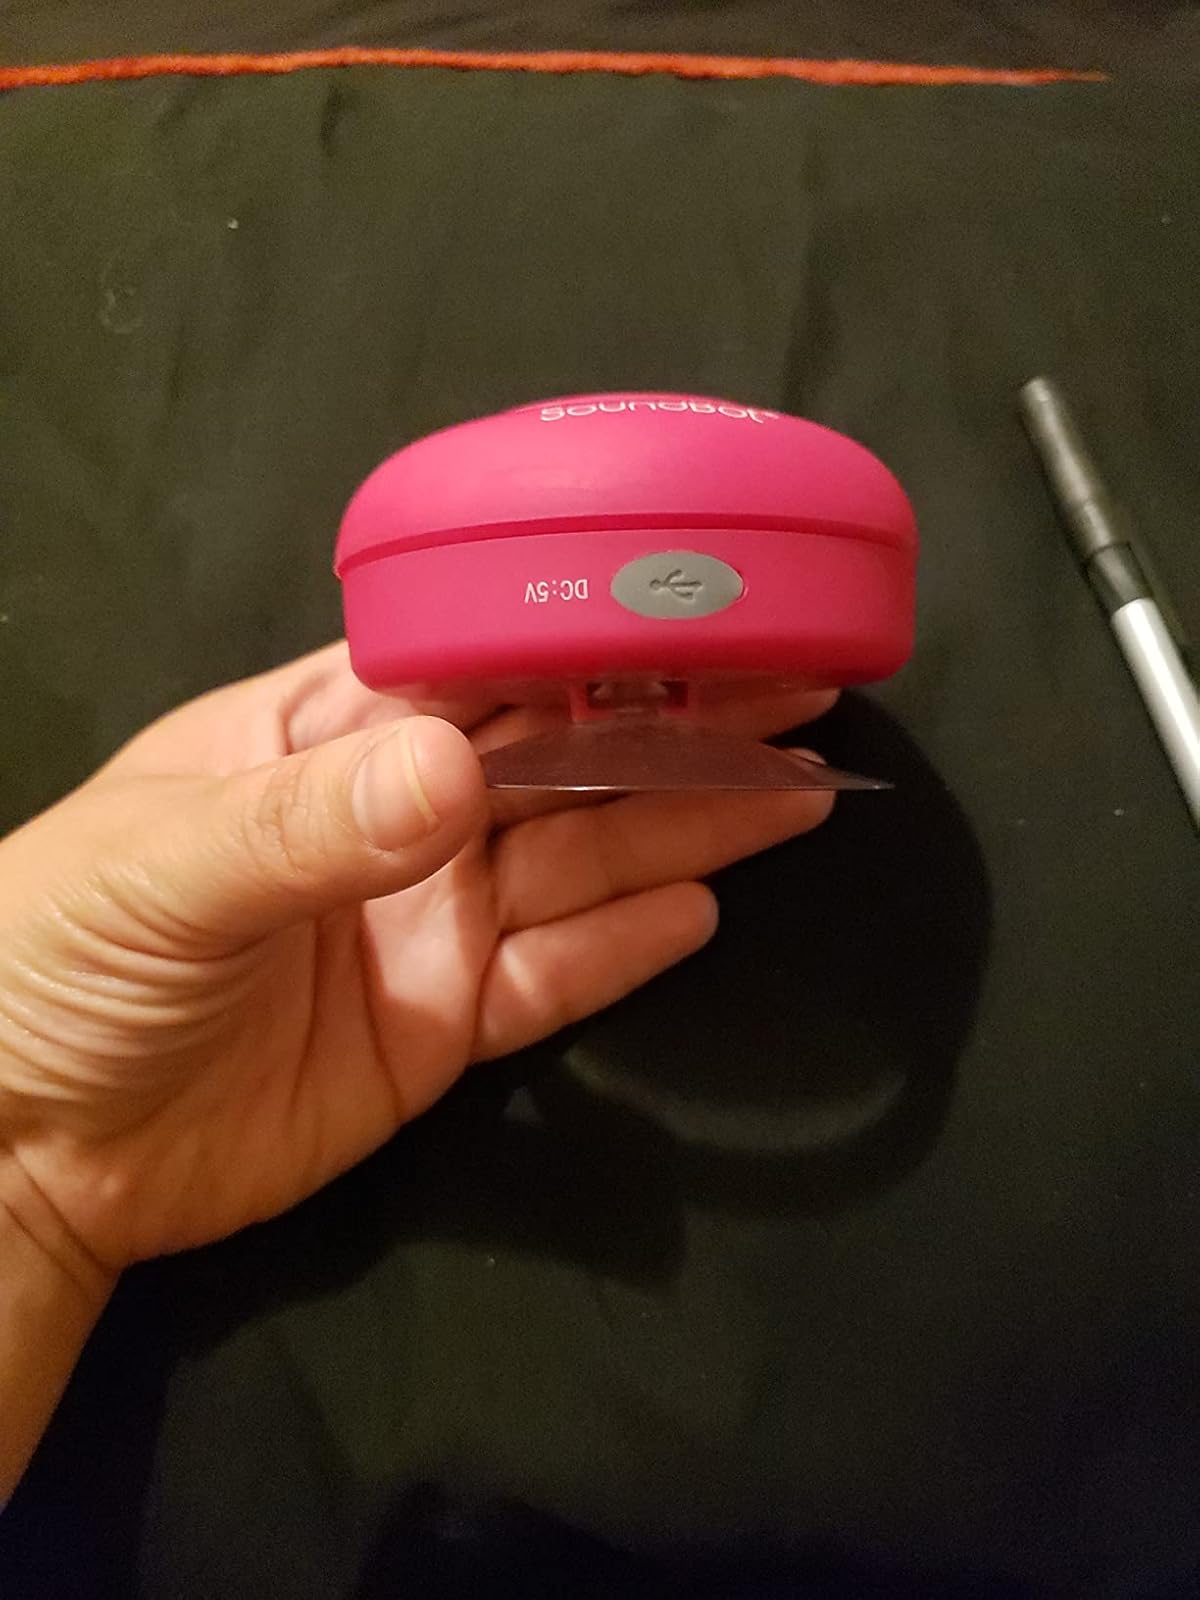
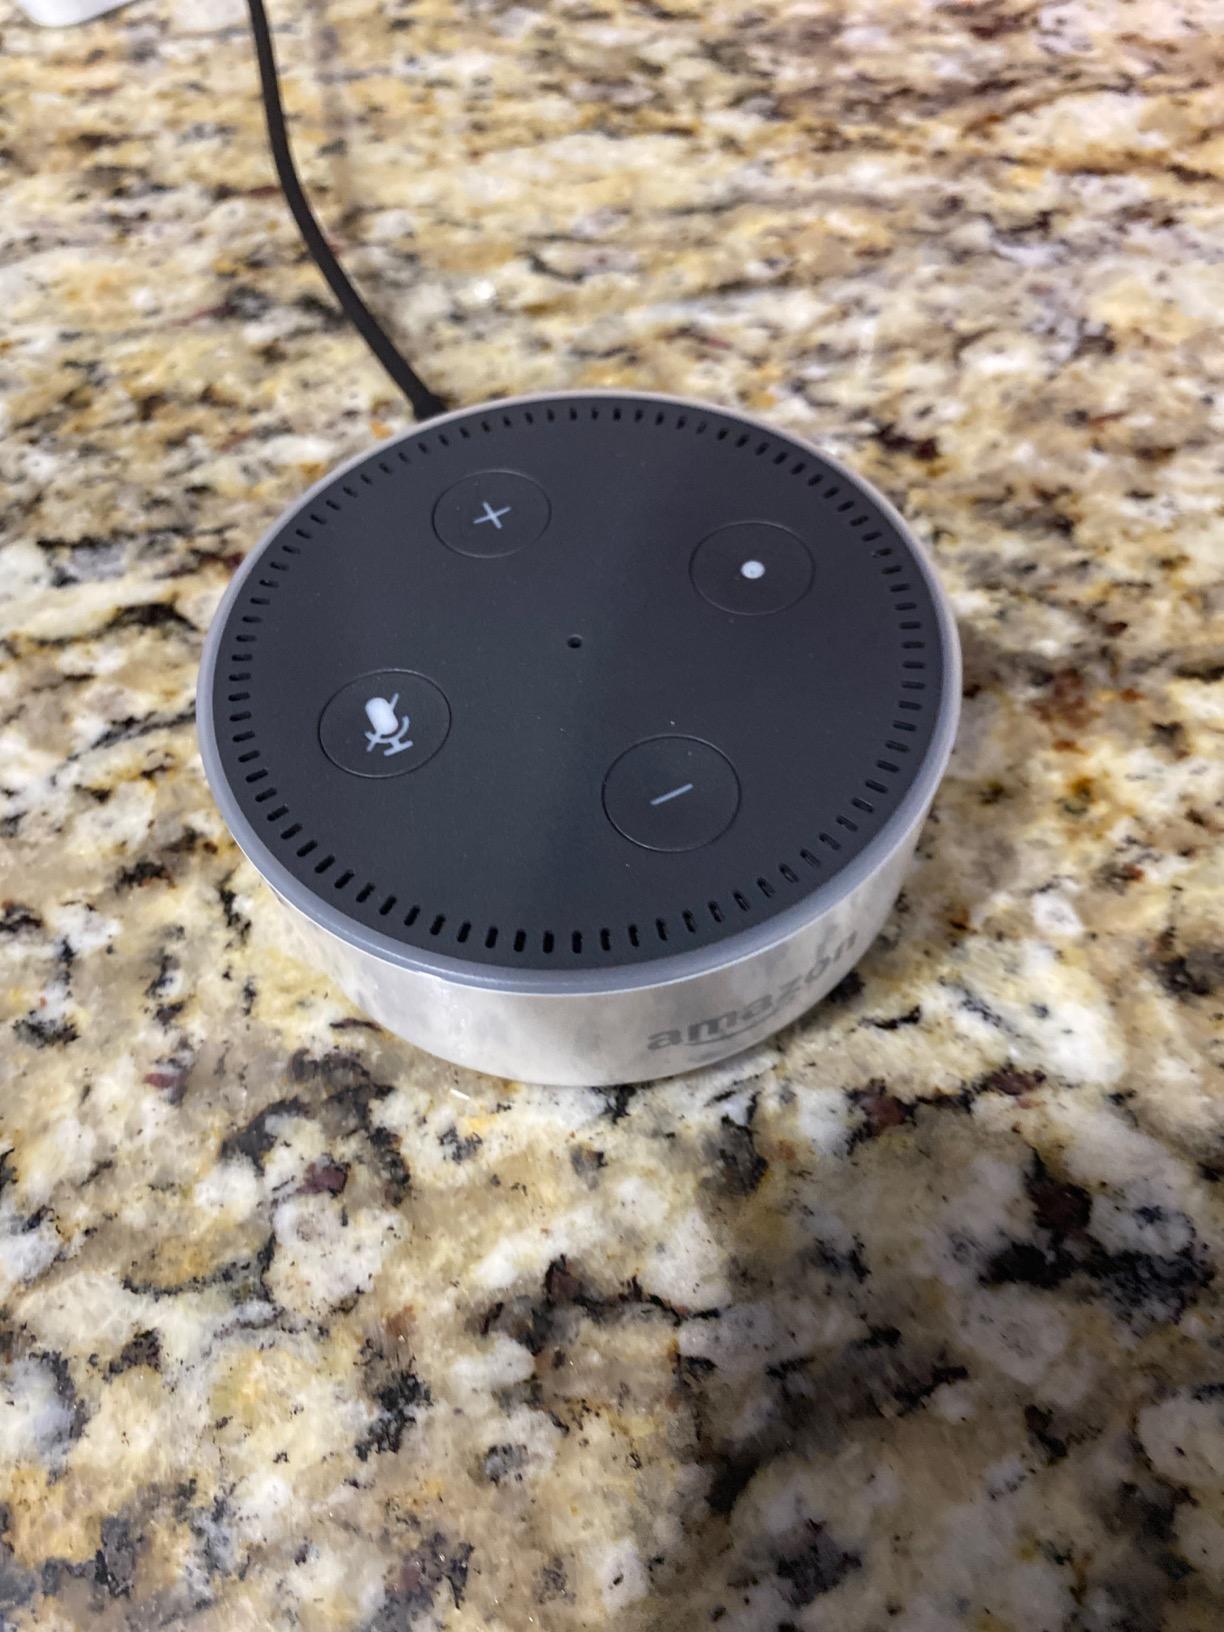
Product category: speaker
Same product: no